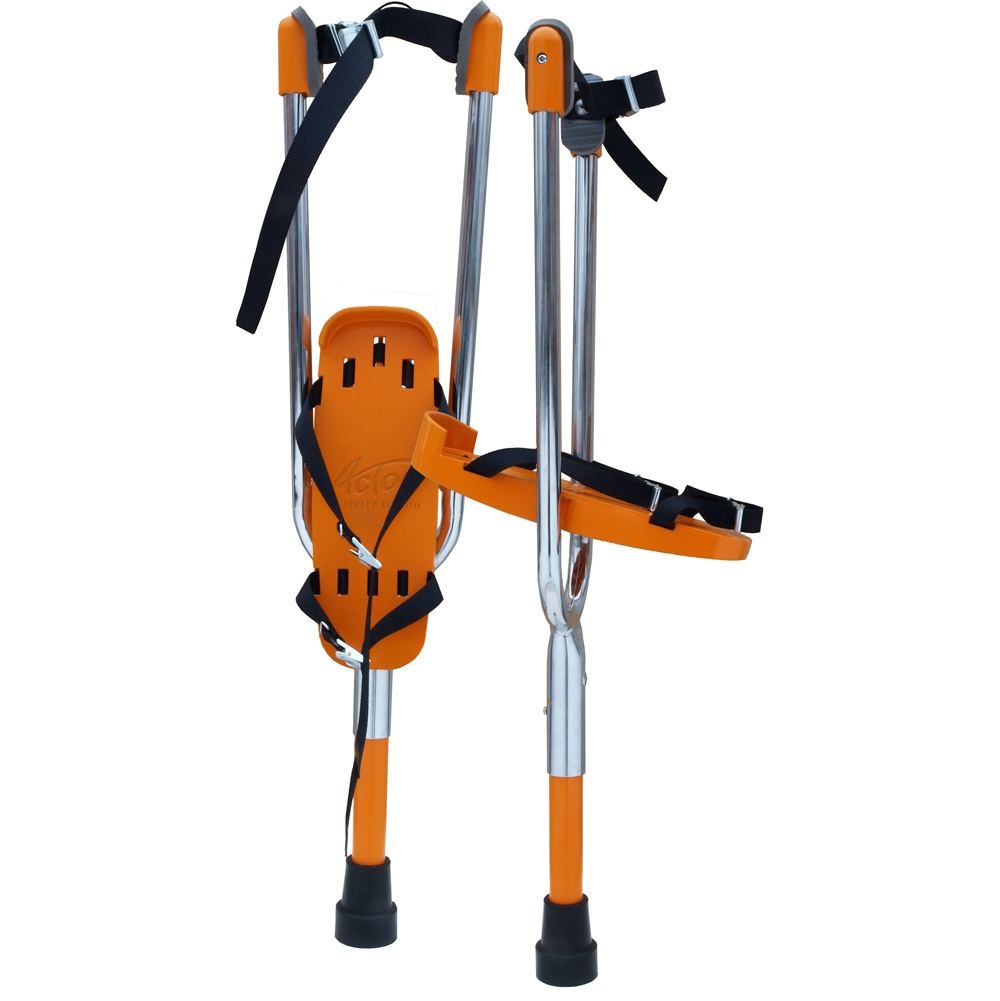
Actoy echasses orange pour enfants costaud
Brand: Actoy
Echasses ACTOY orange. Lanières d'échasse avec support pied pivotant (pour enfants costaud et adultes de petite taille) Hauteur du sol au pied : 35 cm Pieds en fibre de verre. Support pied en plastique moulé. Echasses ACTOY orange Ces échasses sont le résultat de trois années de développement et de recherche par Actoy. Les supports de pieds sont en fibre de verre, et les pieds sont moulés en plastique. Cela les rend légers mais robustes, de sorte que vous pouvez les utiliser pendant des années. La hauteur des repose-pieds est de 35 cm, ce qui signifie qu'ils sont parfaits pour les jeunes enfants ou les adultes de petite taille. Vous pouvez ajouter des pieds plus grands plus tard si vous le souhaitez
Category: Toys & Games > Outdoor Play Equipment > Stilts